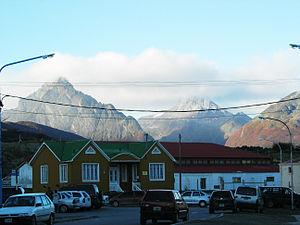
Ushuaïa ou Ushuaia est la capitale de la province de Terre de Feu, Antarctique et Îles de l'Atlantique Sud, la plus méridionale de l'Argentine. Située dans le sud de la grande île de la Terre de Feu en bordure de la baie éponyme, à proximité du canal Beagle et au sud-ouest de la province, dans le département d'Ushuaïa, la ville est considérée comme étant la plus australe du monde.
La province de Terre de Feu est une région administrative de l'Argentine située sur la grande île de la Terre de Feu, en Patagonie argentine. L'Argentine revendique le rattachement à la province des Malouines, de l'archipel de Géorgie du Sud-et-les Îles Sandwich du Sud et d'une partie de l'Antarctique. C'est la raison pour laquelle le nom complet de la région est « Terre de Feu, Antarctique et îles de l’Atlantique sud ».